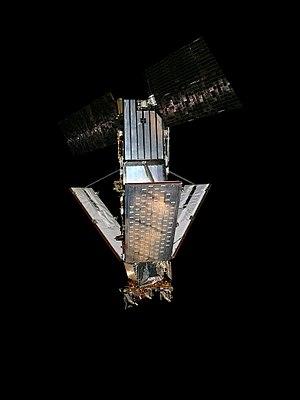
La collision entre les satellites Iridium-33 et Kosmos-2251 a eu lieu le 10 février 2009 à 16 h 56 TU à 776 kilomètres au-dessus de la péninsule de Taïmyr en Sibérie. Cette collision impliquait le satellite commercial Iridium 33, de l'entreprise Iridium Satellite spécialisée dans la téléphonie par satellite, et le satellite Kosmos-2251, un satellite de télécommunications militaires russe de type Strela-2M retiré du service. C'est le premier événement répertorié de ce type.